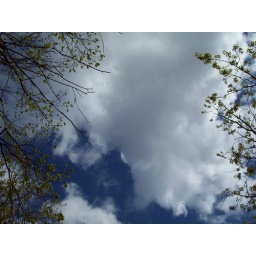
I loved the big fluffy white cloud in this pic